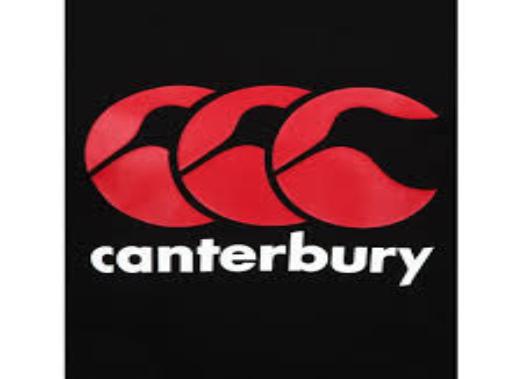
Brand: Canterbury
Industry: Clothes